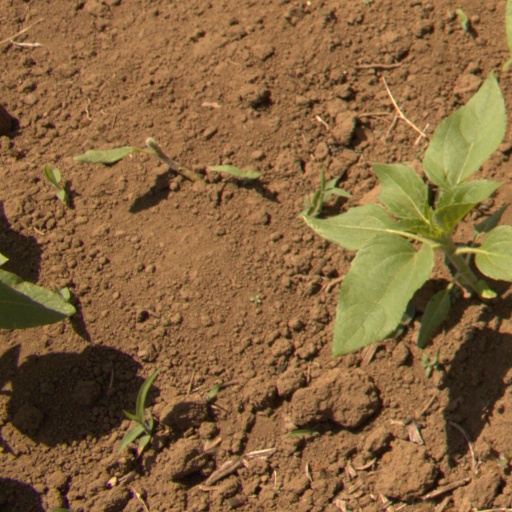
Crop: Jerusalem artichoke